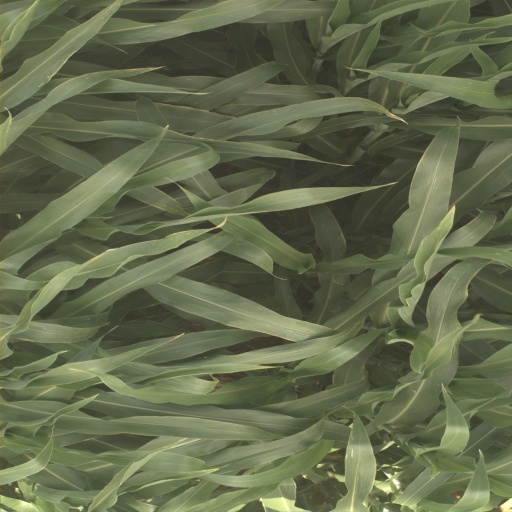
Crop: sorghum